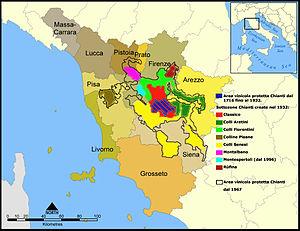
Le chianti est un vin rouge italien produit dans la région de Chianti en Toscane et dont l'histoire remonte au XIIIᵉ siècle.
Un terroir viticole est un groupe de parcelles agricoles. Elles doivent se situer dans la même région, correspondre à même type de sol tant au point de vue géologique qu'orographique, avoir des conditions climatiques identiques, et ses vignes être conduites avec les mêmes techniques viticoles. Ces conditions, qui définissent un terroir, contribuent à donner un caractère unique, une « typicité » aux raisins récoltés, puis au vin qui en sera issu.